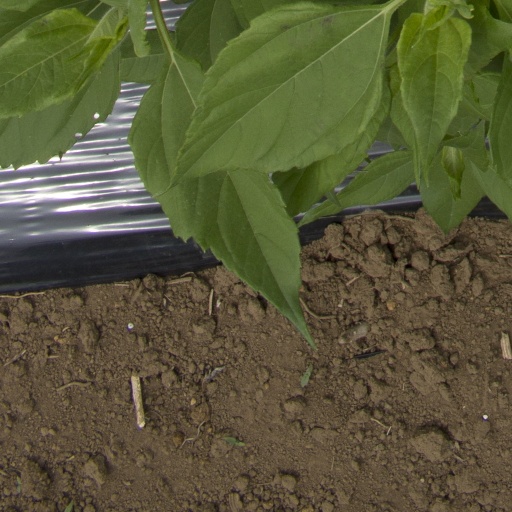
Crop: Jerusalem artichoke